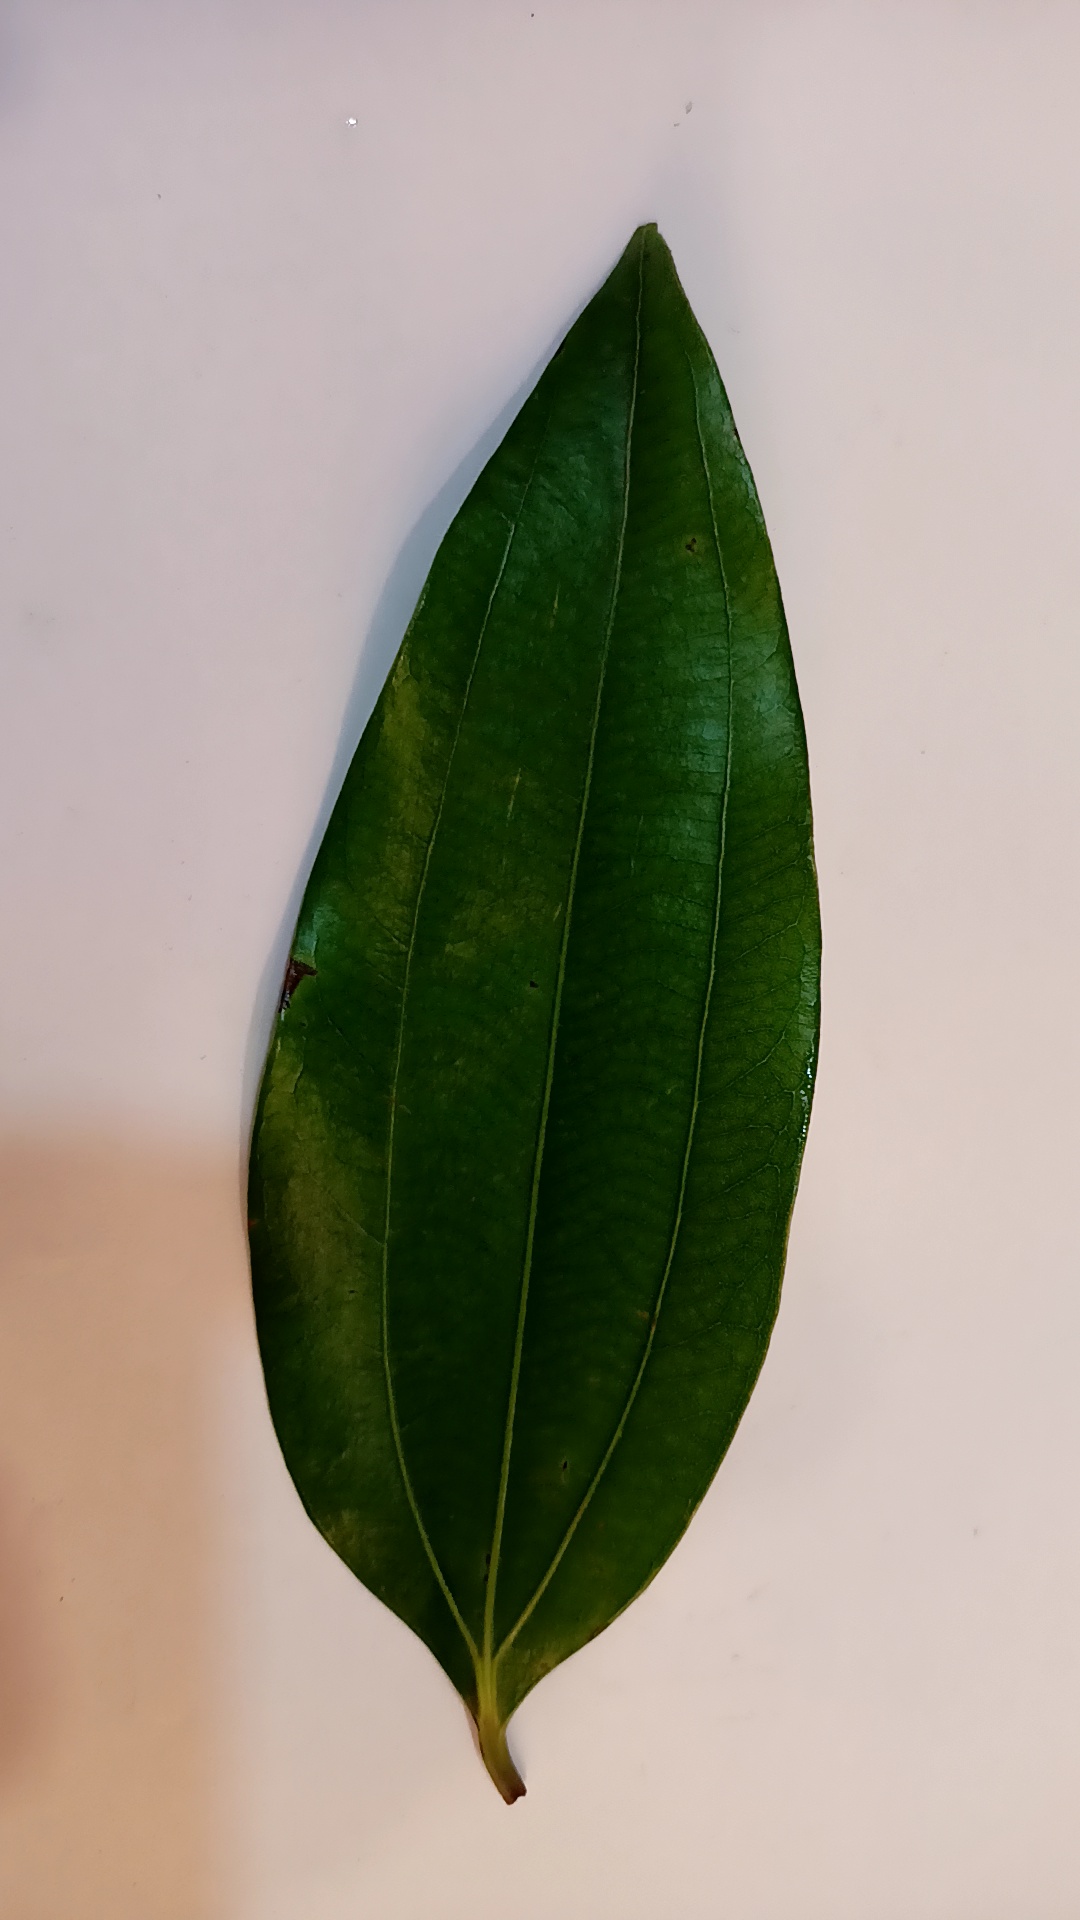
Label: Healthy